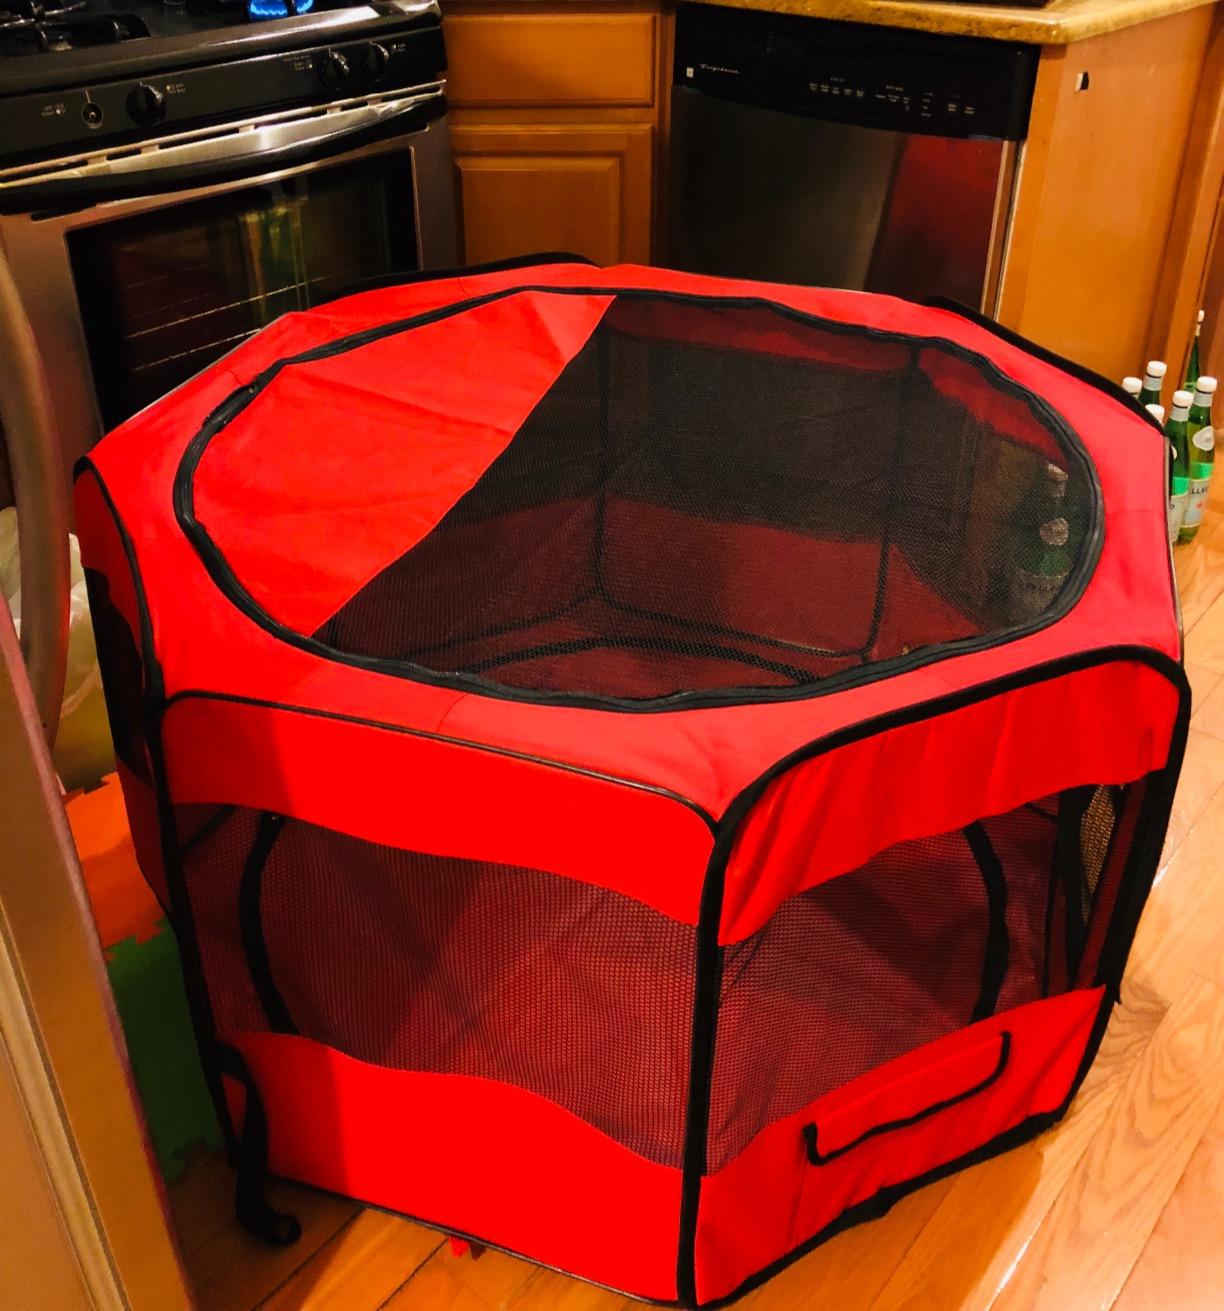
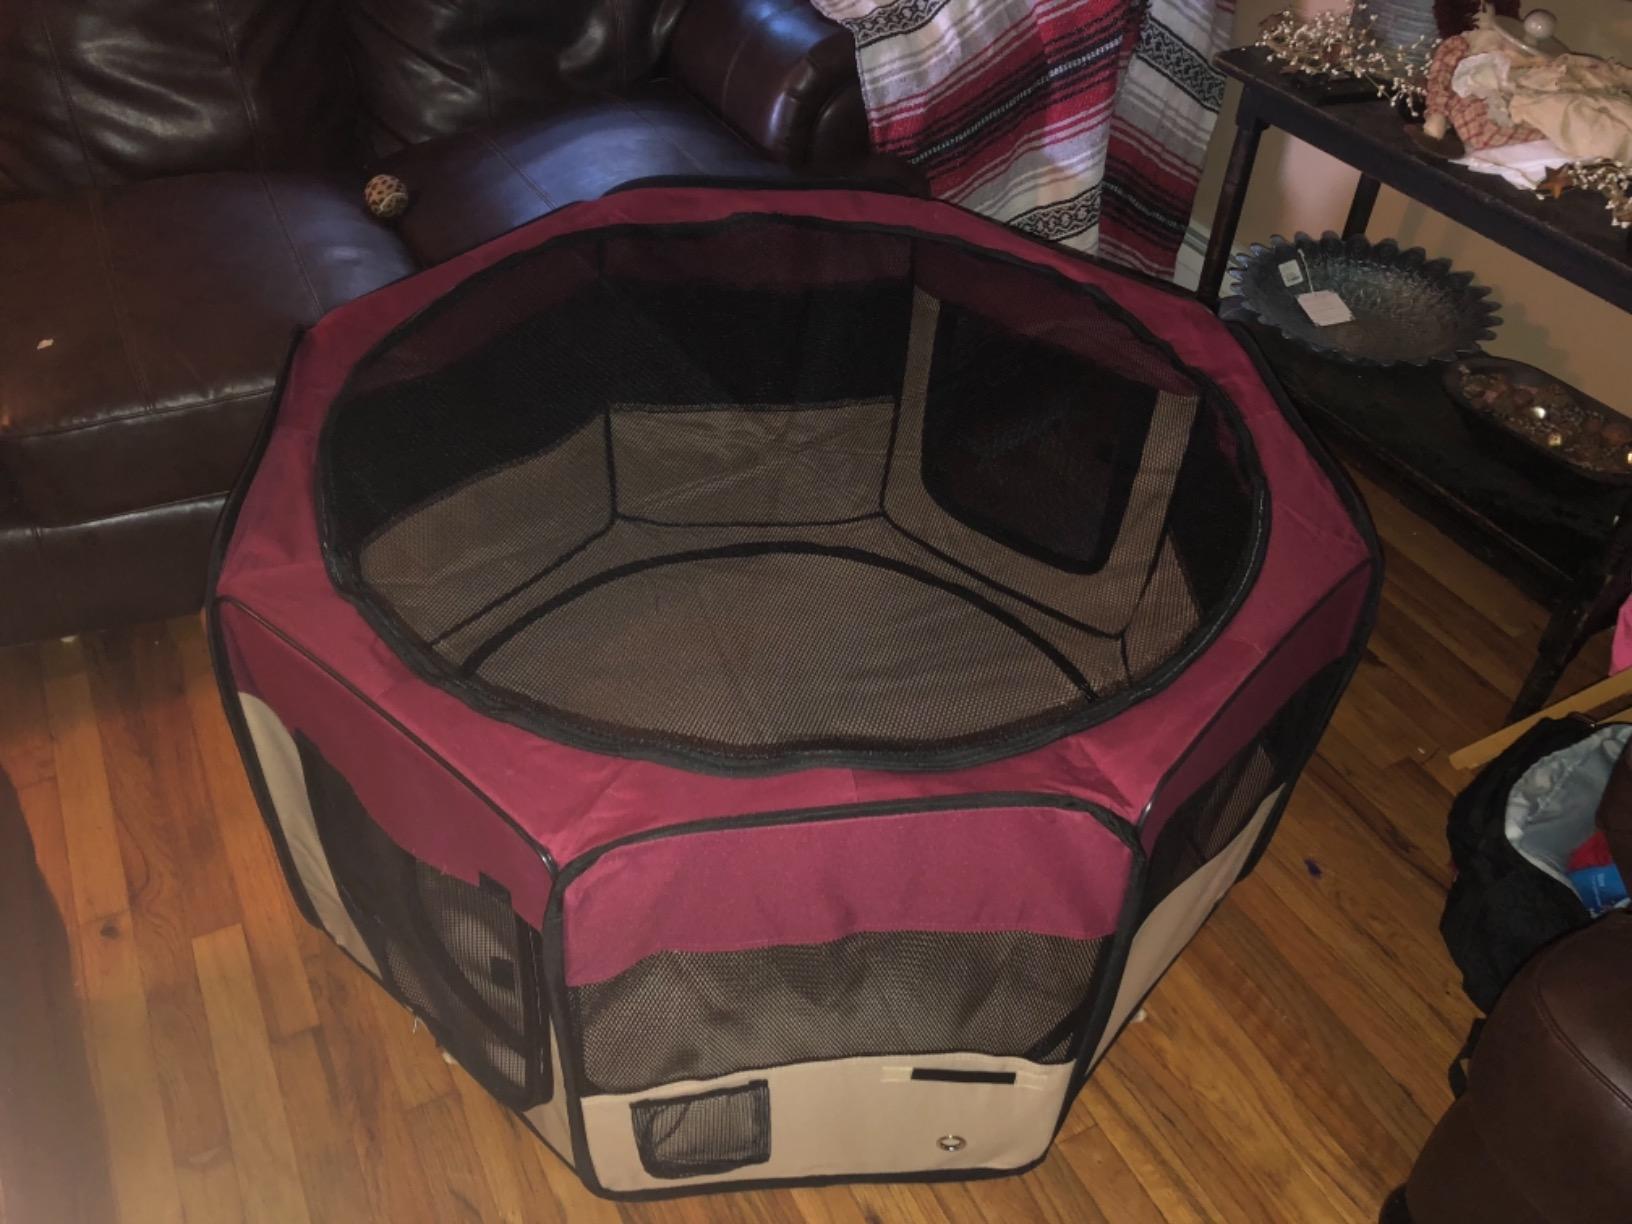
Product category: items_kennel
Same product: no